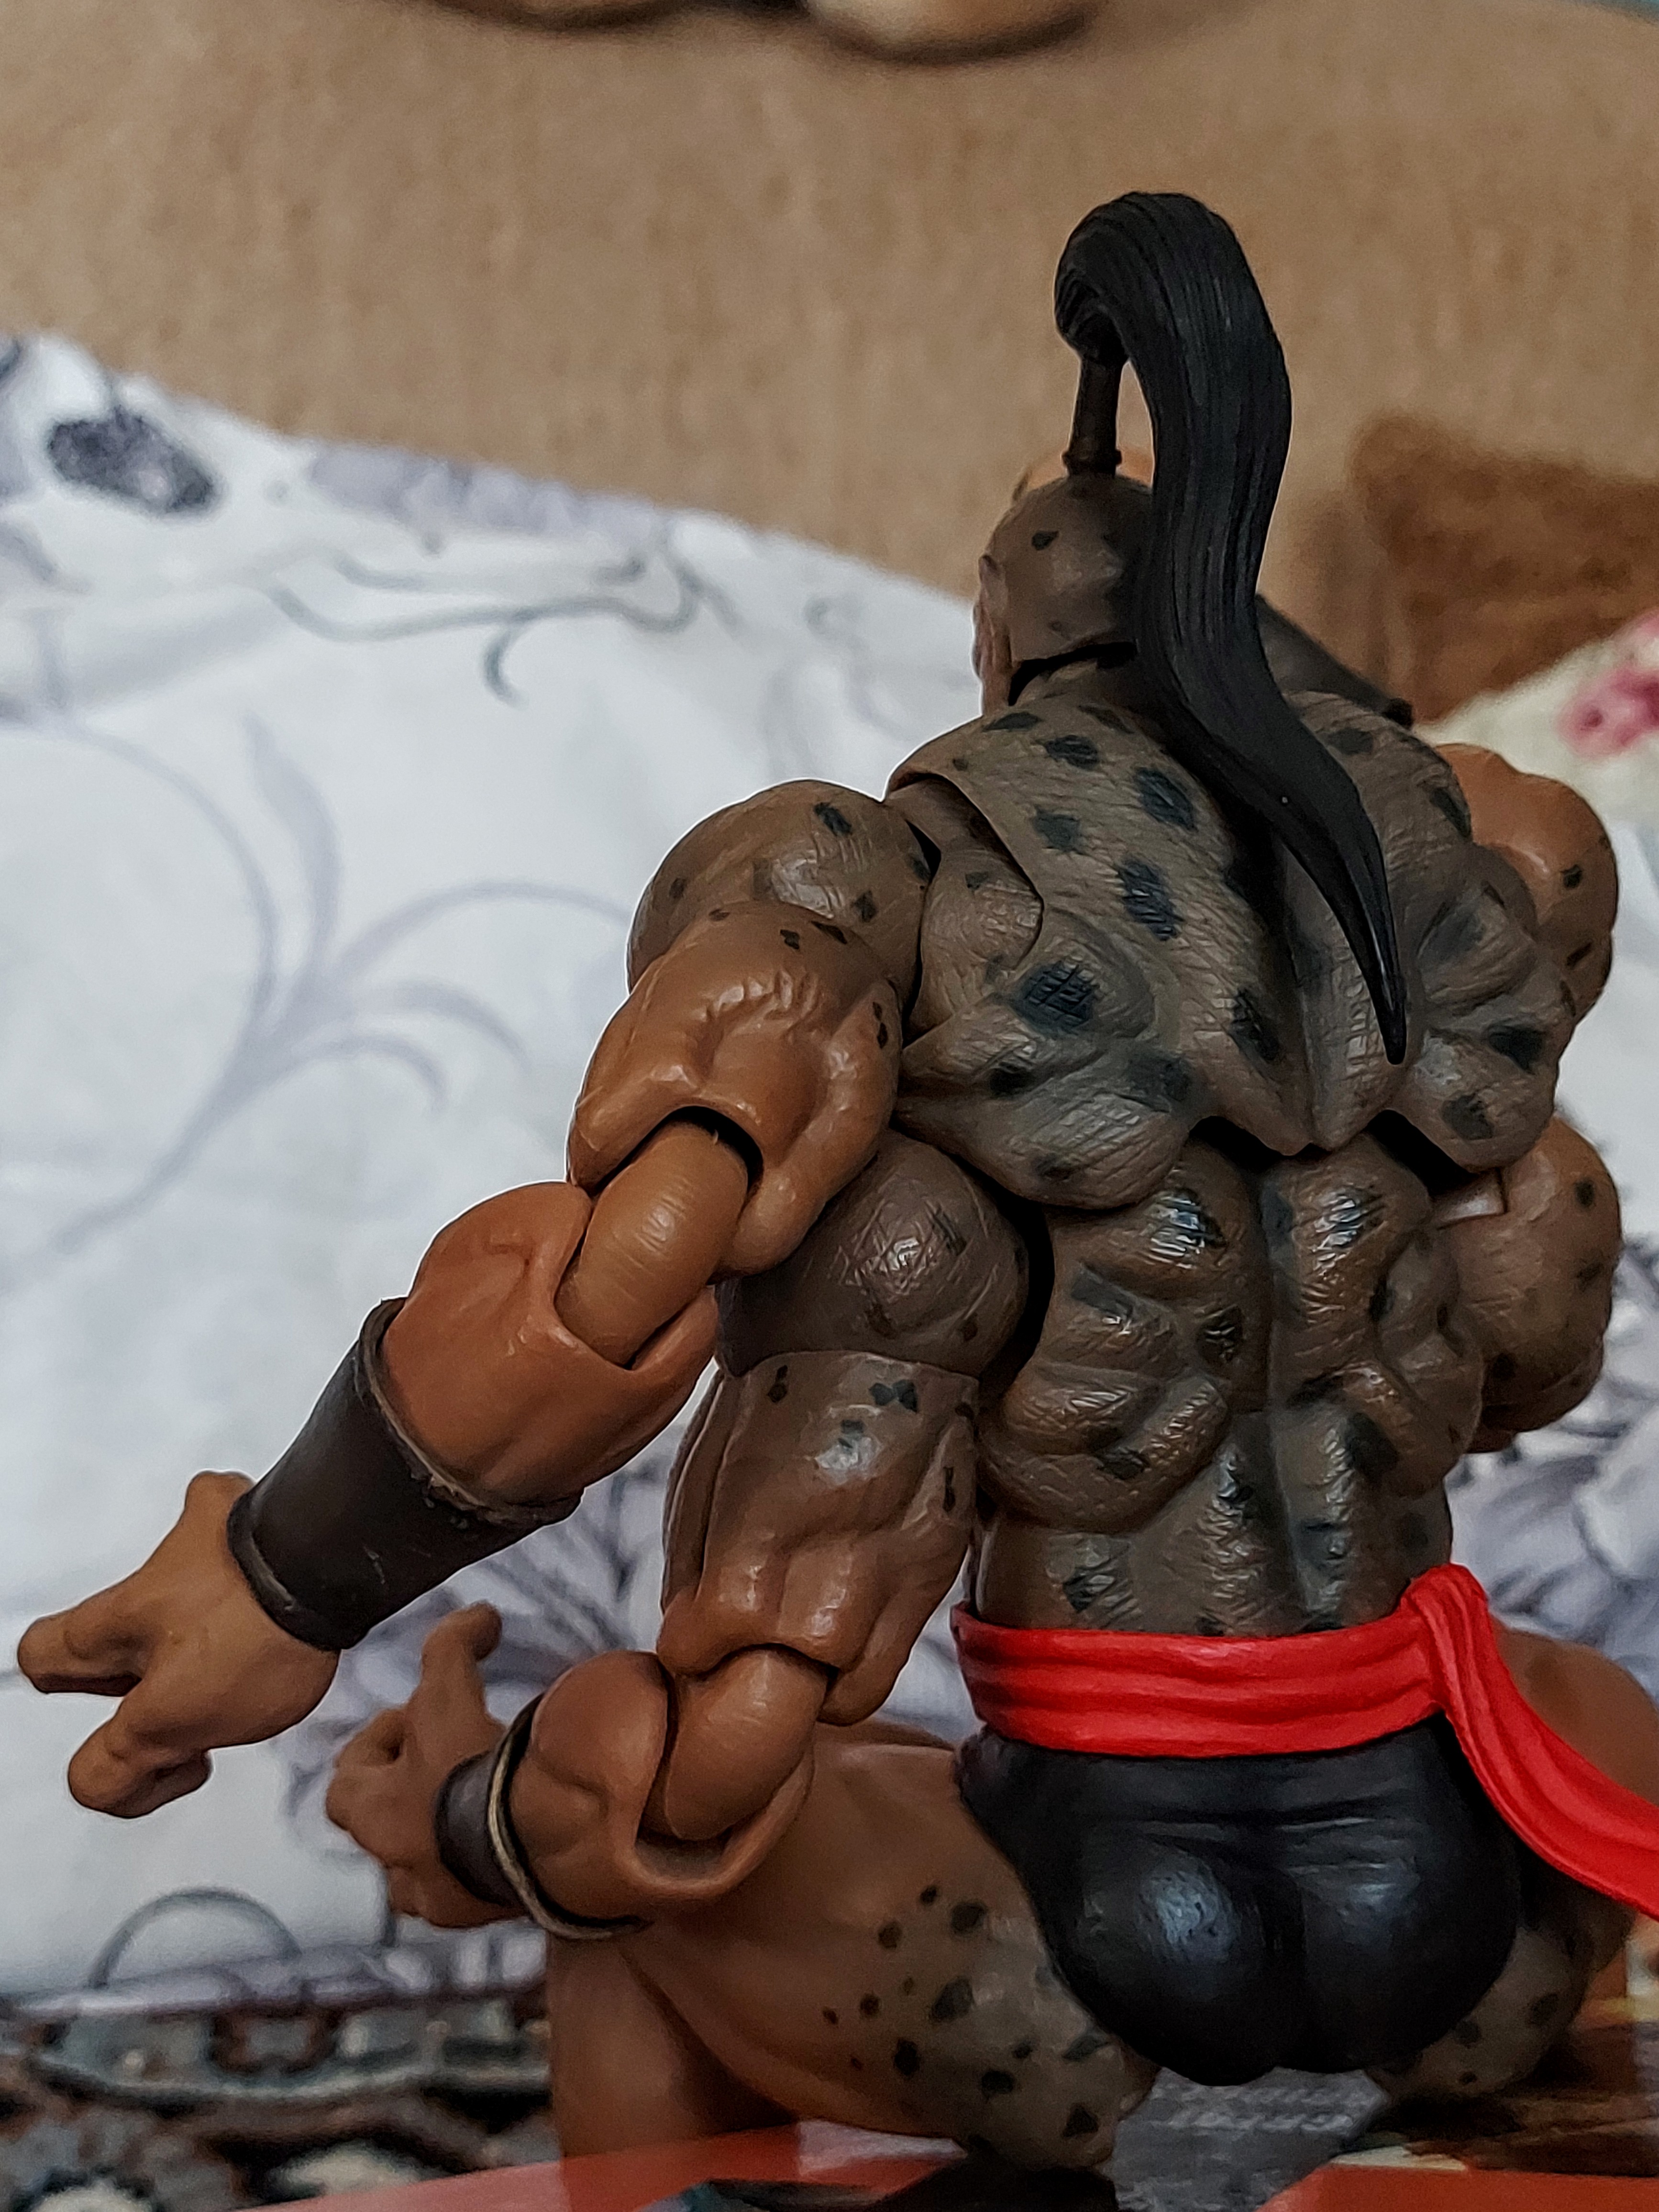
Shokan, storm, collectibles, warrior, fighter, action, figure, gesture, creative arts, chest, art, trunk, sculpture, action figure, fictional character, thumb, armour, metal, artifact, animation, flesh, carmine, fiction, elbow, abdomen, illustration, figurine, Barechested, wood, painting, knight